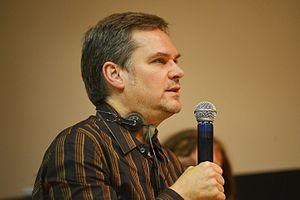
Ruud van Empel est un photographe néerlandais et artiste visuel. Il habite et travaille à Amsterdam.